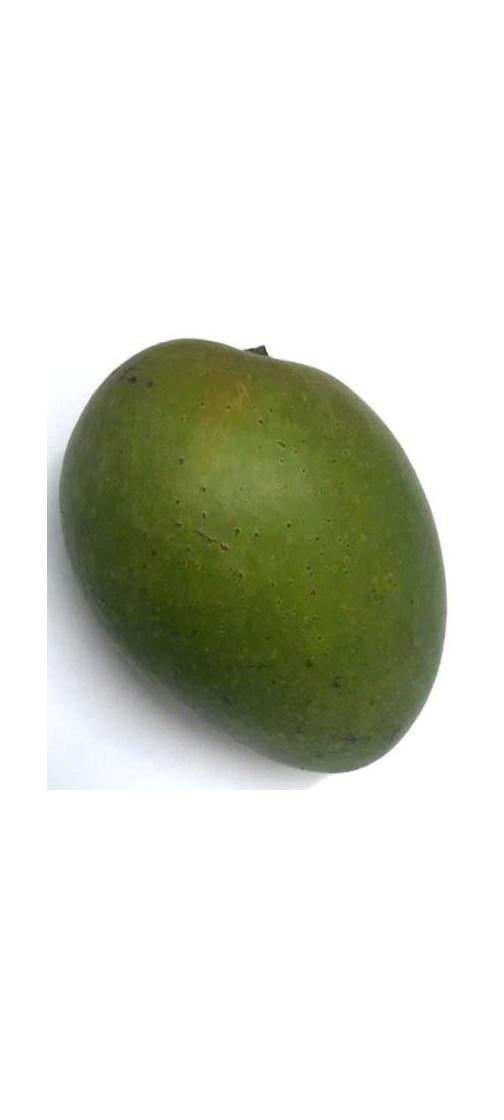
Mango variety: Ashshina Zhinuk